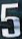
Number: 5